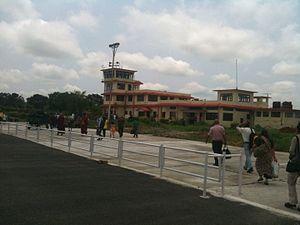
L'aéroport de Bhadrapur, connu aussi sous le nom d'aéroport de Chandragadhi, est un aéroport desservant la ville de Bhadrapur dans le district de Jhapa.